Holme Hall, East Riding of Yorkshire

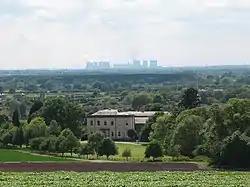
Holme Hall

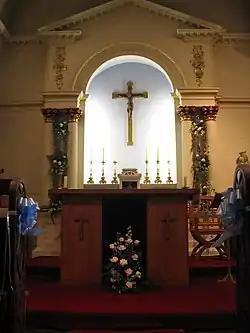
Roman Catholic chapel, Holme Hall

Holme Hall is a grade II* listed 18th-century country house in Holme-on-Spalding-Moor, East Riding of Yorkshire, England. It was then a Sue Ryder Care Home until its closure in February 2018.